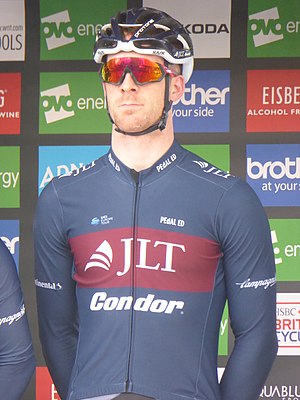
JLT Condor
Ed Clancy fra JLT Condor i 2018
JLT Condor er et britisk UCI kontinental cykelhold, som blev etableret i 2004. Holdet har før været kendt under navnet Rapha Condor–recycling.co.uk, det var før sammenlægningen mellem recycling.co.uk Pro Cycling Team og RaphaCondor holdet i slutningen af 2007.